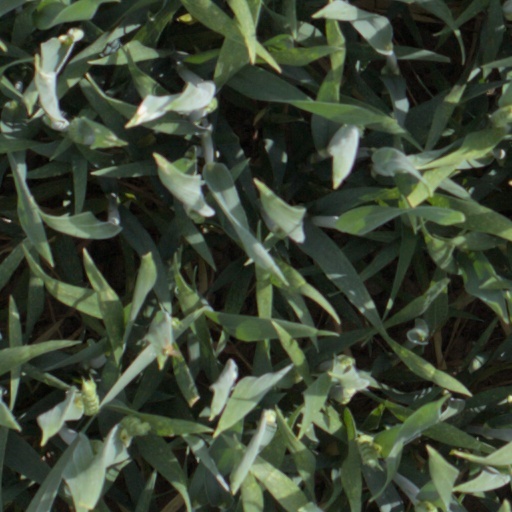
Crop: wheat